Percival John Montague

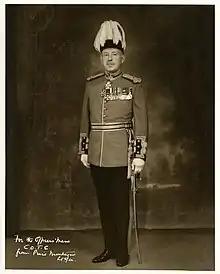

Lieutenant General Percival "Price" John Montague, (10 November 1882 – 11 June 1966) was a Canadian Army general and judge. He was the highest-ranking officer from Manitoba during the Second World War.